Fitzwilliam College, Cambridge

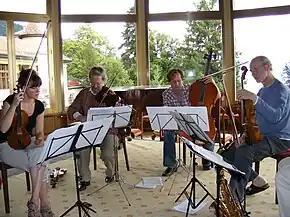
Fitzwilliam Quartet in 2008

A new library and IT centre was completed in 2009. As of January 2010, its book collection contains around 60,000 volumes and increases by about 1,000 volumes each year. The building was designed by Edward Cullinan, who had worked with Lasdun on the original college plan, and was undertaking his first major project after receiving the Royal Gold Medal in 2008. It was built as an extension to the uncompleted east wing of Tree Court.